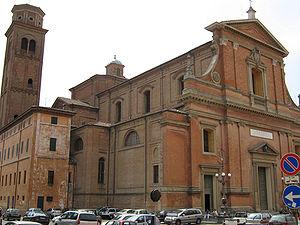
La liste suivante recense les cathédrales en Italie.
Imola est une ville italienne de la ville métropolitaine de Bologne en Émilie-Romagne.
La liste des évêques d'Imola recense les noms des évêques qui se sont succédé sur le siège épiscopal d'Imola en Ialie depuis la fondation au IVᵉ siècle du diocèse d'Imola dans le nord de l'Italie. Le diocèse avec siège à Imola est suffragant de l'archidiocèse de Bologne.
Barnaba Niccolò Maria Luigi Chiaramonti, né le 14 août 1742 à Cesena et mort le 20 août 1823 à Rome, était un moine bénédictin, prieur de la basilique Saint-Paul-hors-les-Murs, une des quatre basiliques majeures de Rome et évêque de Tivoli en 1782. Transféré à Imola et créé cardinal en 1785, il fut élu pour devenir le 251ᵉ pape de l’Église catholique le 14 mars 1800, et prend le nom de Pie VII.
La cathédrale d'Imola est une église catholique romaine d'Imola, en Italie. Il s'agit de la cathédrale du diocèse d'Imola.